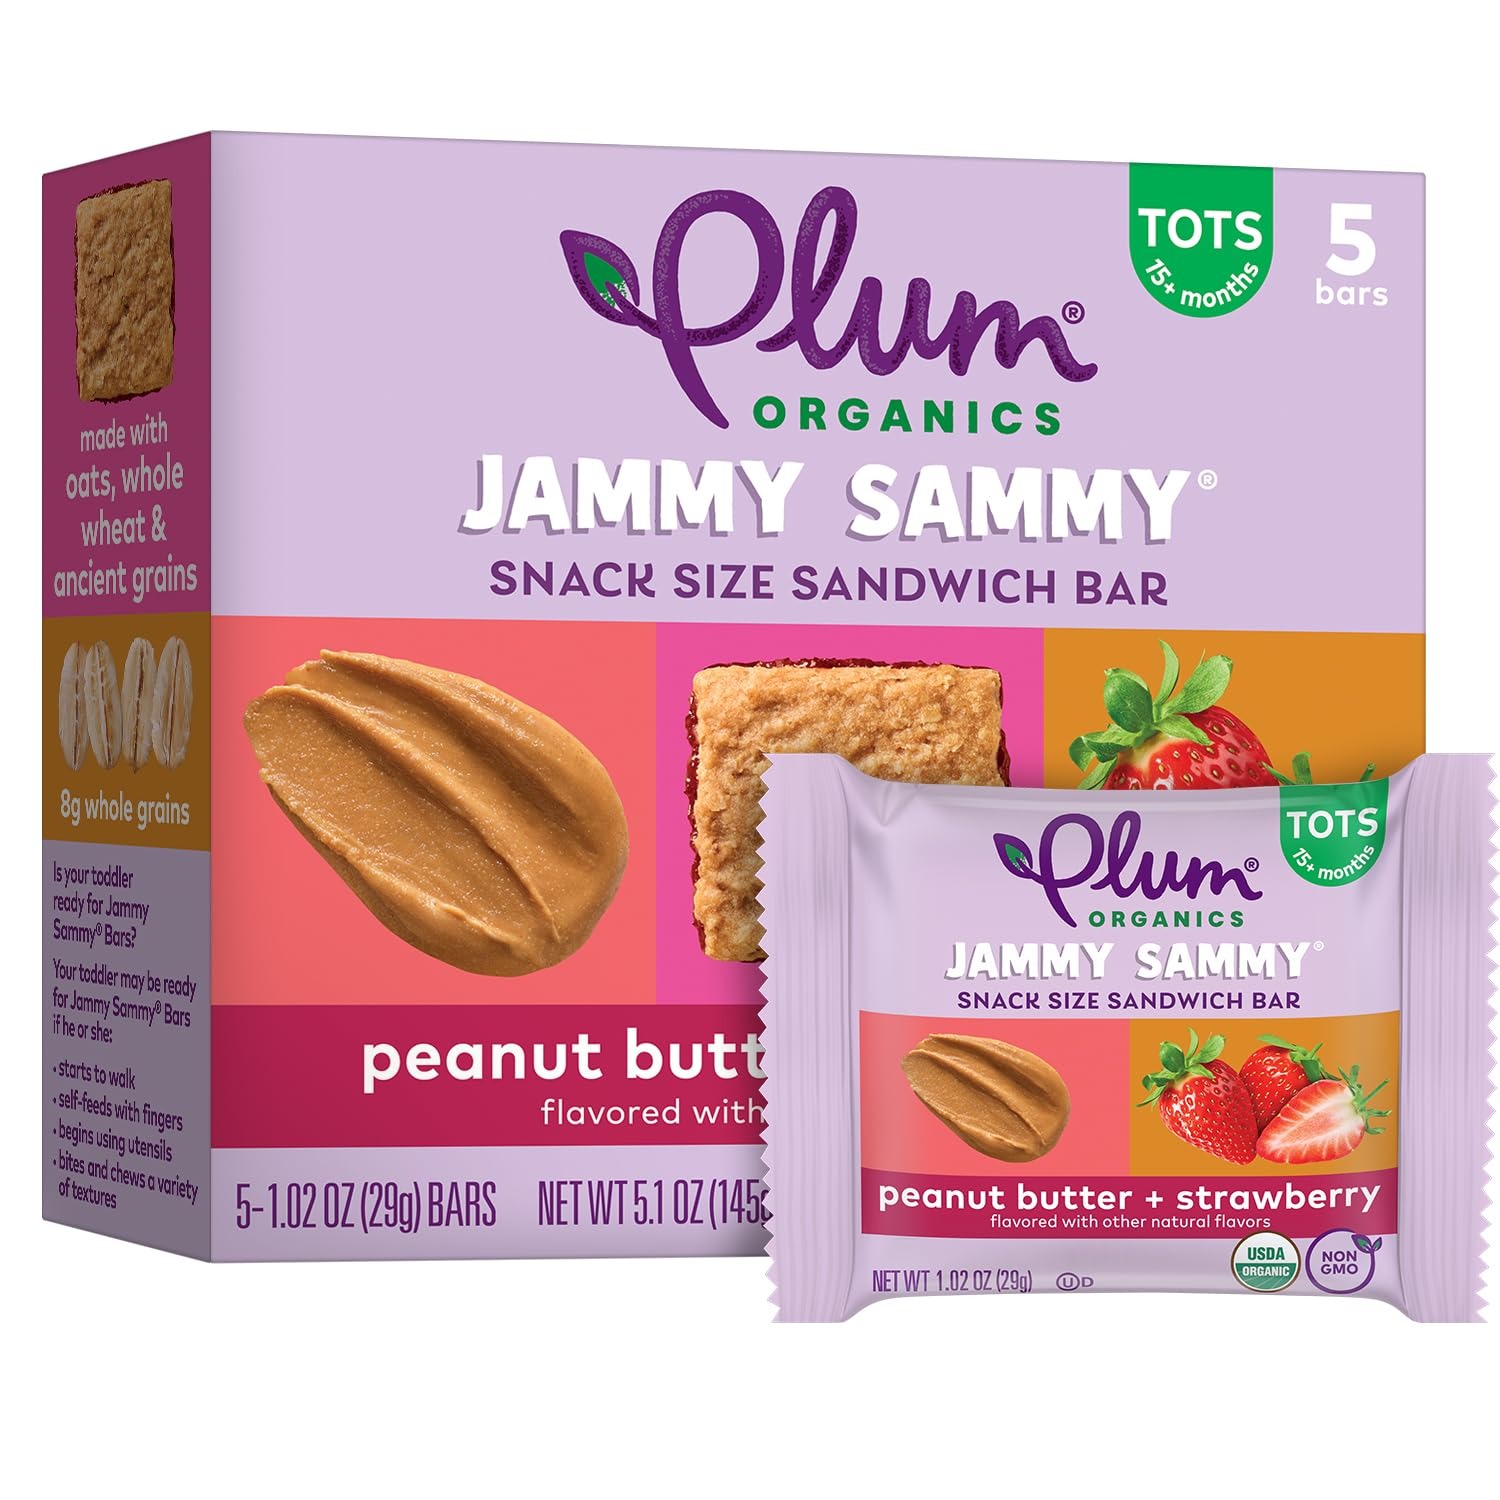
Item Name: Plum Organics Kids Jammy Sammy, Strawberry Jam and Peanut Butter, 5.15 Ounce
Bullet Point 1: Made with oats, whole wheat & ancient grains
Bullet Point 2: 8g whole grains
Bullet Point 3: No genetically modified ingredients
Bullet Point 4: No added preservatives or artificial flavors
Bullet Point 5: Kosher Parve
Value: 5.15
Unit: Ounce

Price: 3.735